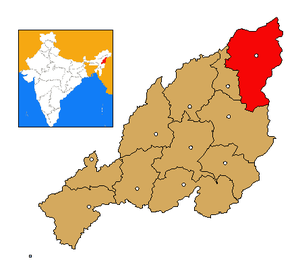
Mon (distrikt)
Mon distrikt
Mon er et distrikt i den indiske delstat Nagaland. Distriktets hovedstad er Mon.